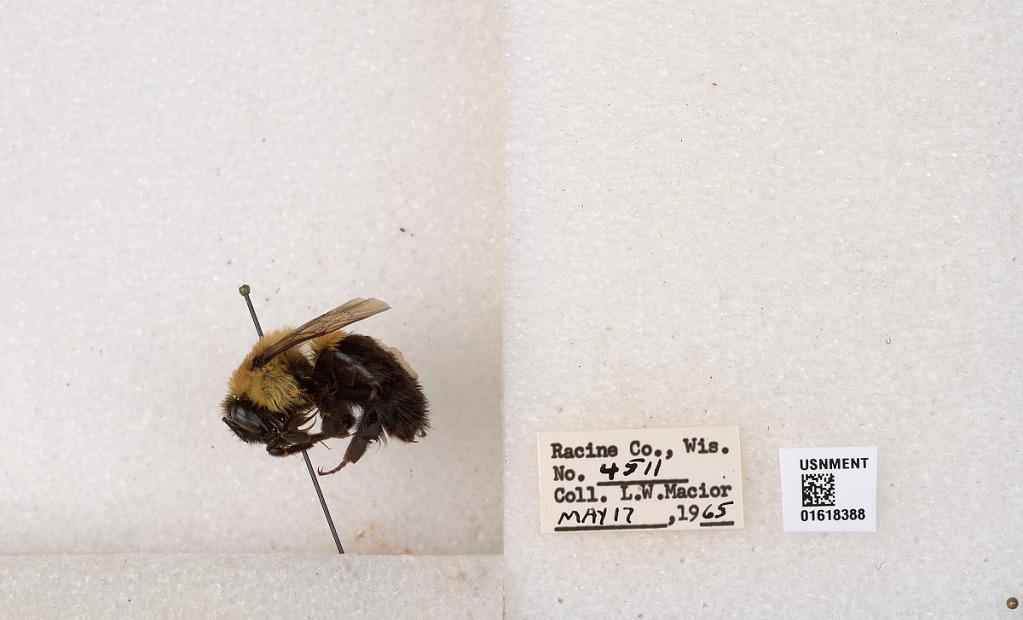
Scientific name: Bombus impatiens Cresson
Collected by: L. Macior
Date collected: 1965-5-17
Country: United States
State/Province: Wisconsin
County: Racine
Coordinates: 42.7299, -87.8123